Dow Jones Industrial Average

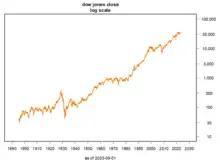
The Dow Jones Industrial Average daily closing value plotted on a log-10 scale

Despite the emerging COVID-19 pandemic, the Dow continued its bull run from the previous decade before peaking at 29,551.42 on February 12, 2020 (29,568.57 intraday on the same day). The index slowly retreated for the remainder of the week and into the next week, before coronavirus fears and an oil price war between Saudi Arabia and Russia sent the index into a tailspin, recording several days of losses (and gains) of at least 1,000 points, a typical symptom of a bear market as previously seen in October 2008 during the 2008 financial crisis. Volatility rose high enough to trigger multiple 15-minute trading halts. In the first quarter of 2020, the DJIA fell 23%, its worst quarter since 1987. The market recovered in the third quarter, returning to 28,837.52 on October 12, 2020, and peaked momentarily at a new all-time high of 29,675.25 on November 9, 2020, at 14:00 ET, following that day's announcement of the success of the Pfizer–BioNTech COVID-19 vaccine in Phase III clinical trials. The Dow (as reported by the United Press International) closed over 30,000 on December 31, 2020, at a record 30,606.48. On November 24, following news that the presidential transition of Joe Biden was approved, the Dow increased by more than 500 points, closing at 30,046.24. On January 22, 2024, the Dow Jones crossed 38,000 points for the first time; a month later it surpassed 39,000; and in May, it surpassed 40,000 points.